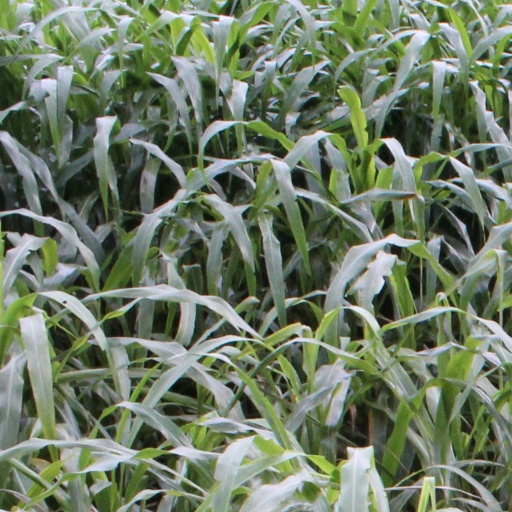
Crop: sorghum